Here I Am (Kelly Rowland album)

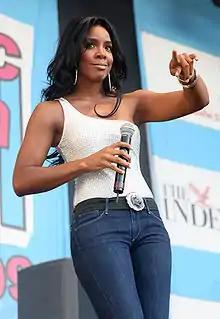
Kelly Rowland at the Love Music Hate Racism Festival in 2009

During her 2008 performances at T4 on the Beach in Weston-Super-Mare, United Kingdom, Rowland was exposed to British bands and live festival music. It inspired her to pursue a new sound for her then untitled third album. She then travelled the South of France for vacation in Summer 2008 where she was exposed to dance music. It was here that she met French disc jockey (DJ) David Guetta and heard the foundations of "When Love Takes Over", a song that would leave a lasting impression on the singer. After falling in love with the song, Rowland would take it back to London to write and record the vocals with Australian songwriters, The Nervo Twins. However Columbia Records were not impressed with the new sound and the record was left unfinished until it was rediscovered by Guetta, when compiling his "One Love" album.